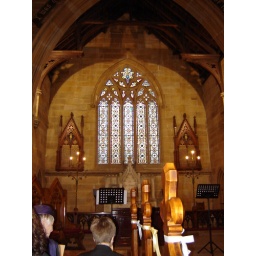
Stained glass window in the nave of St. Stephens